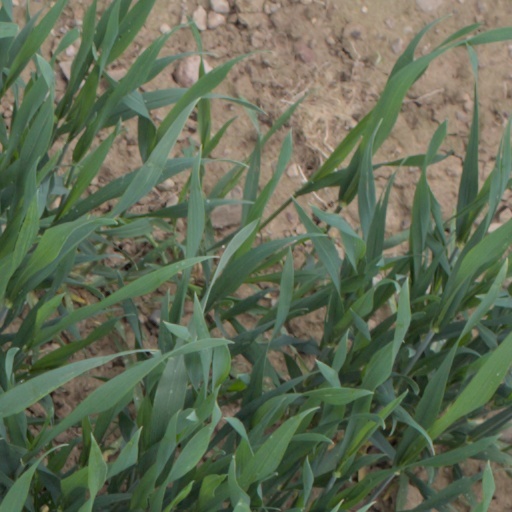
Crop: wheat